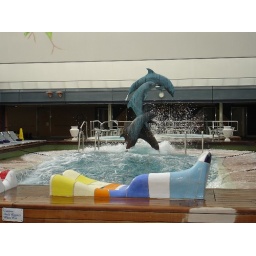
The pool on Lido Deck - water sloshing all over the place as the ship navigated rough waters.